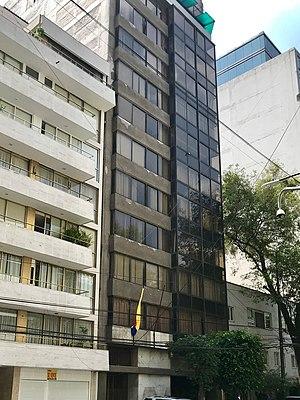
Voici les représentations diplomatiques du Venezuela à l'étranger: